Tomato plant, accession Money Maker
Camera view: vertical (180 deg); turntable rotation: 60 degrees
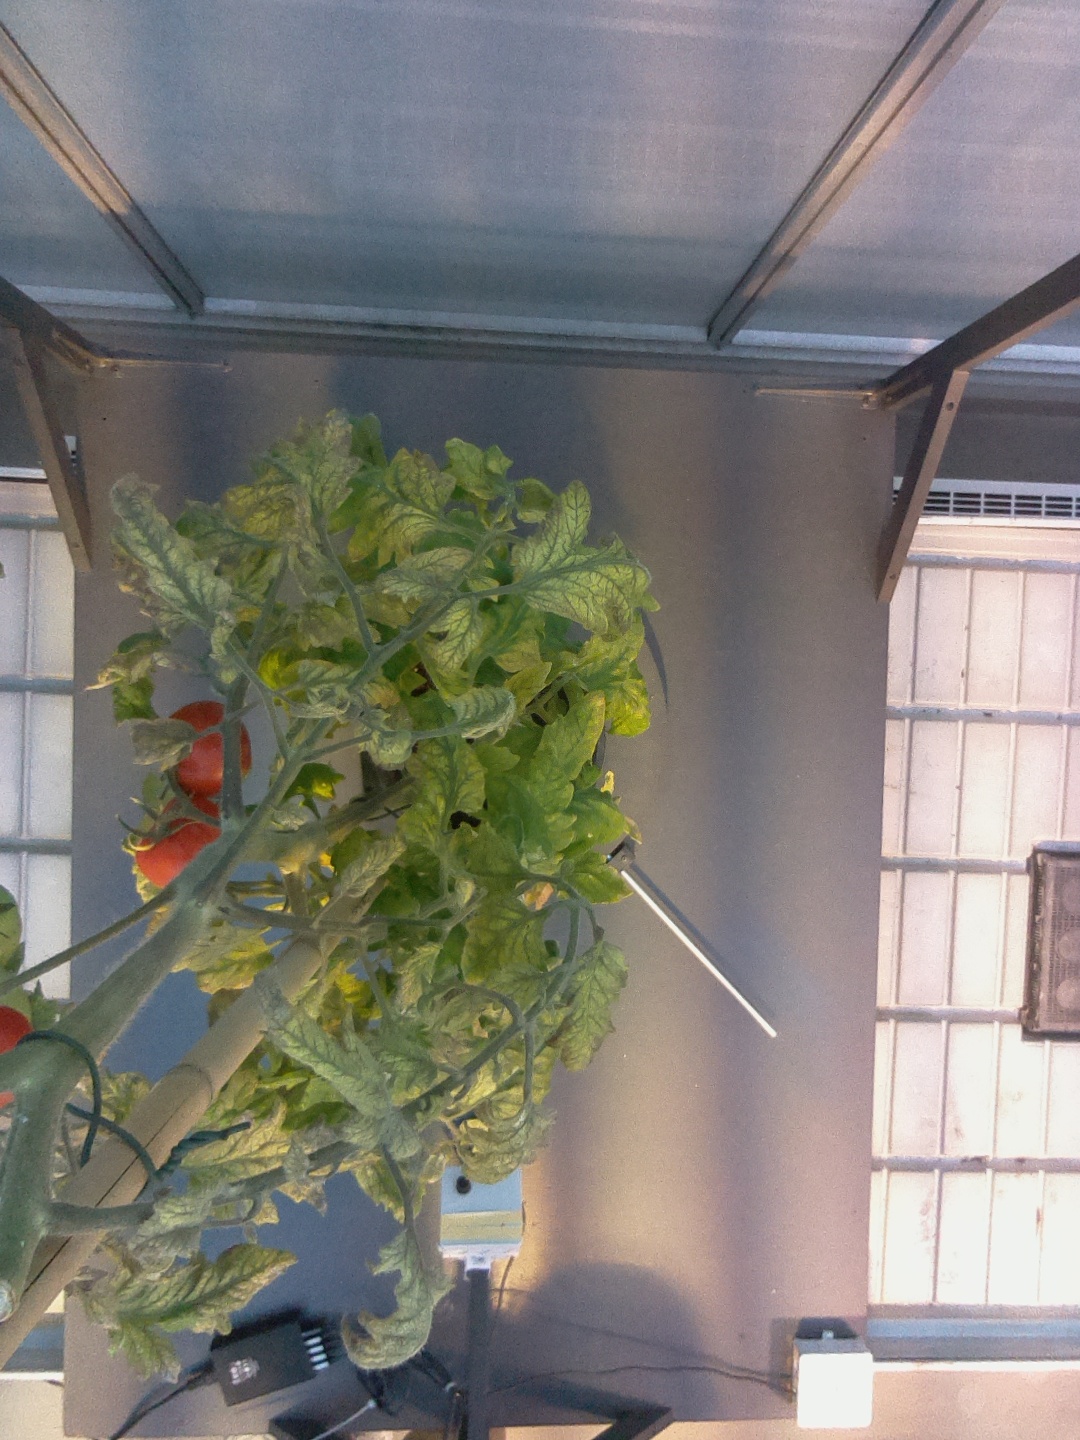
BBCH growth stage 82: 20%-30% of fruits show typical fully ripe color